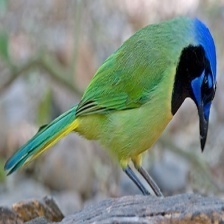
Species: GREEN JAY
Scientific name: CYANOCORAX YNCAS
ImageNet parent category: jay